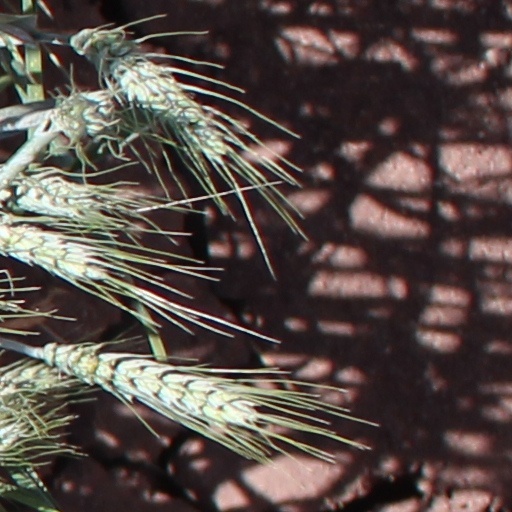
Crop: wheat